Shermanesque statement

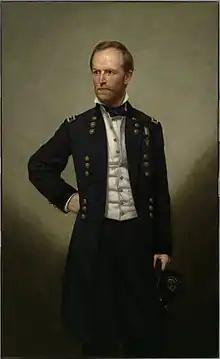
William T. Sherman, for whom the statement is named.

A Shermanesque statement, also called a Sherman statement, Sherman speech, or the full Sherman, is American political jargon for a clear and direct statement by a potential candidate indicating that they will not run for a particular elected position.